The New Klondike

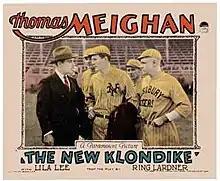
Lobby card

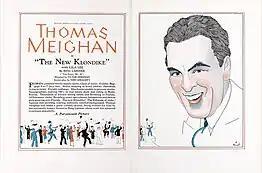
1925 advertisement

The New Klondike is a 1926 American black-and-white silent romantic comedy sports drama film directed by Lewis Milestone for Famous Players–Lasky. The film was set against the backdrop of the Florida land boom of the 1920s, and stands as Ben Hecht's first film assignment.